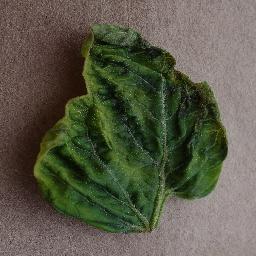
Label: Tomato___Tomato_Yellow_Leaf_Curl_Virus